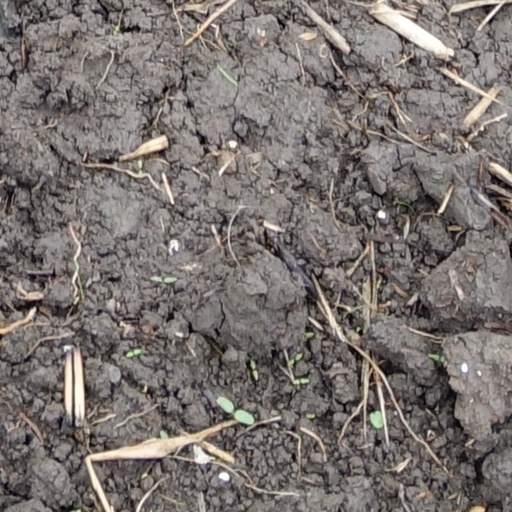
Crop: wheat